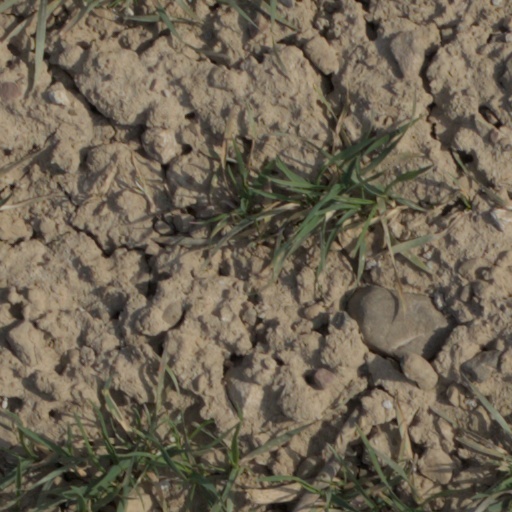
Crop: wheat